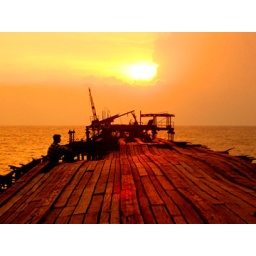
old bridge in alappuzha beach